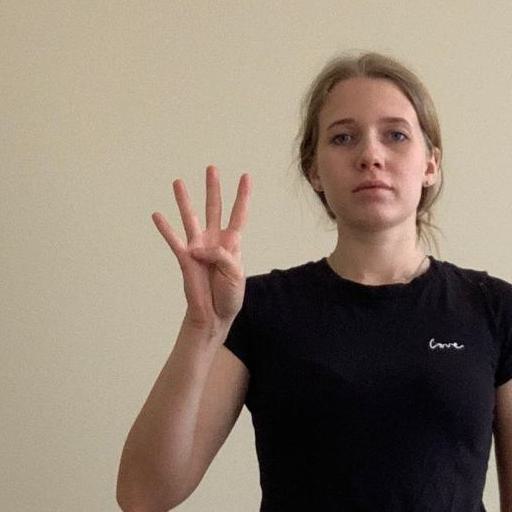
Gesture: four